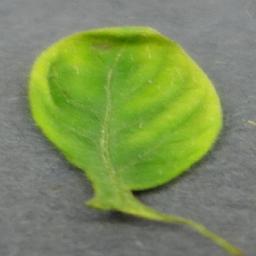
Label: Tomato___Tomato_Yellow_Leaf_Curl_Virus